Lone Survivor

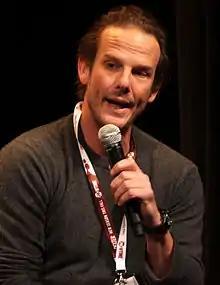
Writer and director Peter Berg, pictured in 2012

When Mark Wahlberg read the script and expressed an interest in portraying Luttrell, he and his manager Stephen Levinson pitched the concept to producer Randall Emmett, the co-founder of Emmett/Furla Films, during the 2012 filming of "2 Guns". After reading the script, Emmett traveled to Los Angeles, where he met with Berg and Aubrey to discuss the film's production. After Universal secured the rights to distribute "Lone Survivor" in the United States, United Kingdom and Italy, executive producer Mark Damon's independent film company Foresight Unlimited took Berg and Emmett to the 2012 Cannes Film Festival to secure worldwide pre-sales. The film attracted $30 million in worldwide pre-sales to distributors in 40 international markets.